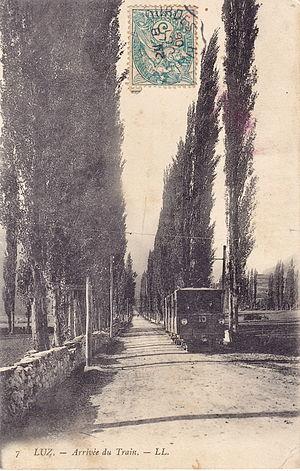
Carte postale ancienne éditée par LL, n°7 :LUZ - Arrivée du Train
Le tramway Pierrefitte – Cauterets – Luz reliait Pierrefitte-Nestalas à Cauterets et Luz-Saint-Sauveur dans le Lavedan. Une petite ligne reliait également Cauterets au lieu-dit de la Raillère. Il s'agissait d'une voie métrique en adhérence simple, électrifiée par caténaire en courant continu 750 V. Ouvert aux alentours de 1900, ce chemin de fer a fermé par étapes entre 1934 et 1970.